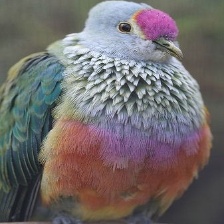
Species: SCARLET CROWNED FRUIT DOVE
Scientific name: PTILINOPUS INSULARIS